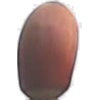
Label: Hazelnut 1